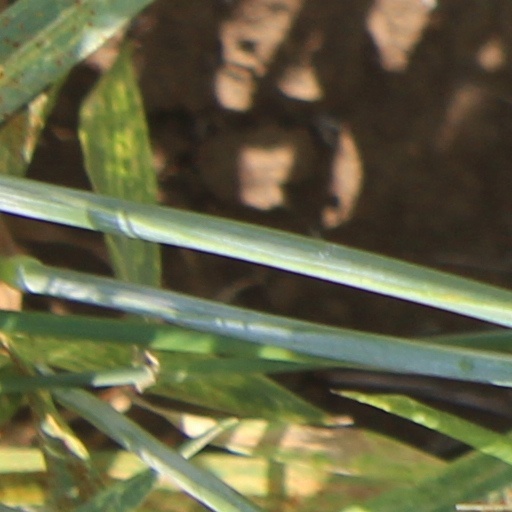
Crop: wheat